The CIA and September 11

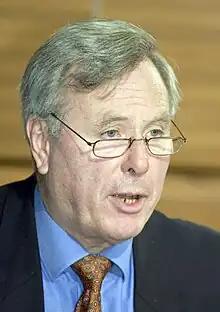
Andreas von Bülow, wearing a black suit, speaking at the 2005 Axis for Peace conference.

The CIA and September 11 is a 2003 non-fiction book by Andreas von Bülow, a former state-secretary in the German Federal Ministry of Defence and a Social Democratic member of the Bundestag from 1969 to 1994. The book disputes al-Qaeda's responsibility for the September 11 attacks and suggests that it may have instead been a false flag operation arranged by the U.S. federal government and Israel. The book has enjoyed considerable commercial success in Germany, where it is published by Piper Verlag, and has sold over 100,000 copies. However, it has faced allegations ranging from absurdity and fostering anti-Americanism, to antisemitism, while the quality of its sourcing and the timing of its publication have given rise to debate within the German publishing industry. In subsequent media appearances, Bülow has defended his work, and strongly denied that its content is antisemitic.